Dilijan

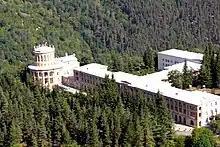
A sanatorium in Dilijan

The majority of the population in Dilijan are ethnic Armenians who belong to the Armenian Apostolic Church, under the jurisdiction of the Diocese of Tavush based in Ijevan. There is also a small community of Russians who are spiritual Christians known as Molokans.